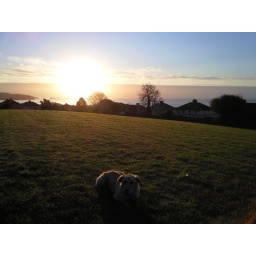
Sunrise over Torbay, with my dog on the field at Stanley gardens